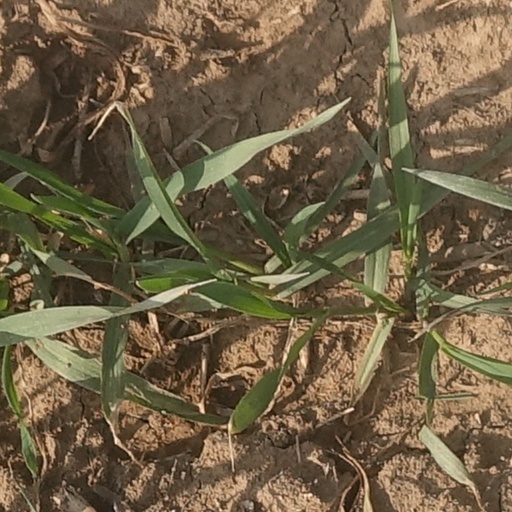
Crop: wheat